Sky position (RA, Dec in degrees): 176.601, 18.702
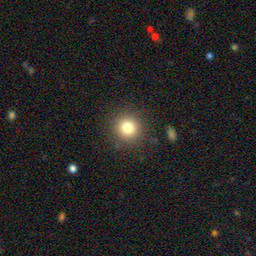
Galaxy morphology: Round Smooth Galaxies